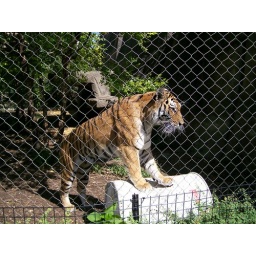
The tiger is a dominant and extraordinary animal that represents the strength I see in myself.